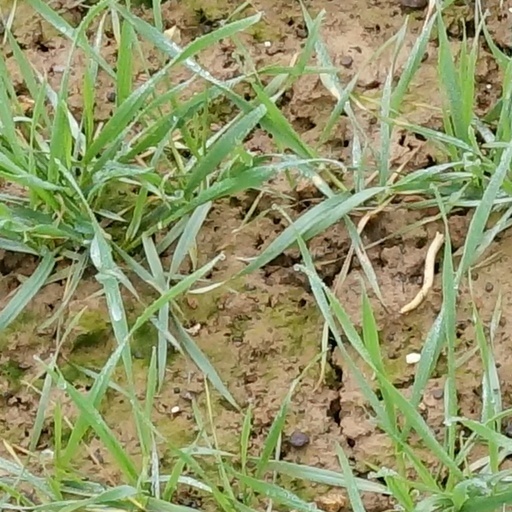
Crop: wheat